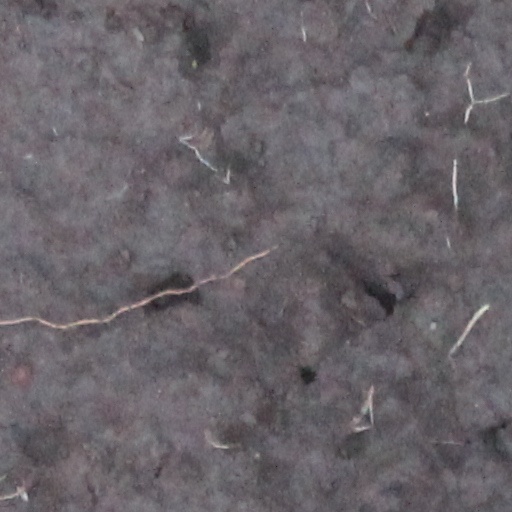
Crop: wheat